History of the Pakistan Air Force

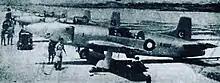
PAF Attackers from the No.11 Squadron (late 1950's)

Although the Royal Pakistan Air Force had limited funds to use and markets to choose from, it entered the jet age quite early. Initially it had planned to acquire US-built F-94Cs, F-86s, or F-84s and produce its order in Pakistan. However, lack of funds and strong British pressure persuaded the PAF to acquire the British Supermarine Attacker. The first squadron equipped with these aircraft was the No. 11 "Arrows".